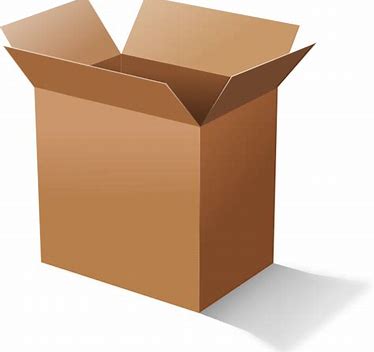
Label: cardboard